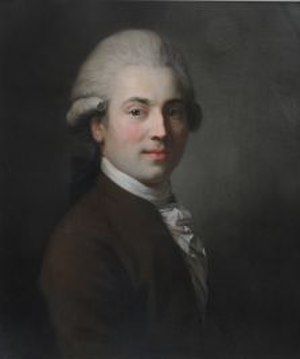
Johann Gottfried Eichhorn
Johann Gottfried Eichhorn (1779), portrætmaleri udført af Anton Graff.
Johann Gottfried Eichhorn var en tysk orientalist og historiker, far til Karl Friedrich Eichhorn, onkel til Johann Albrecht Friedrich von Eichhorn.